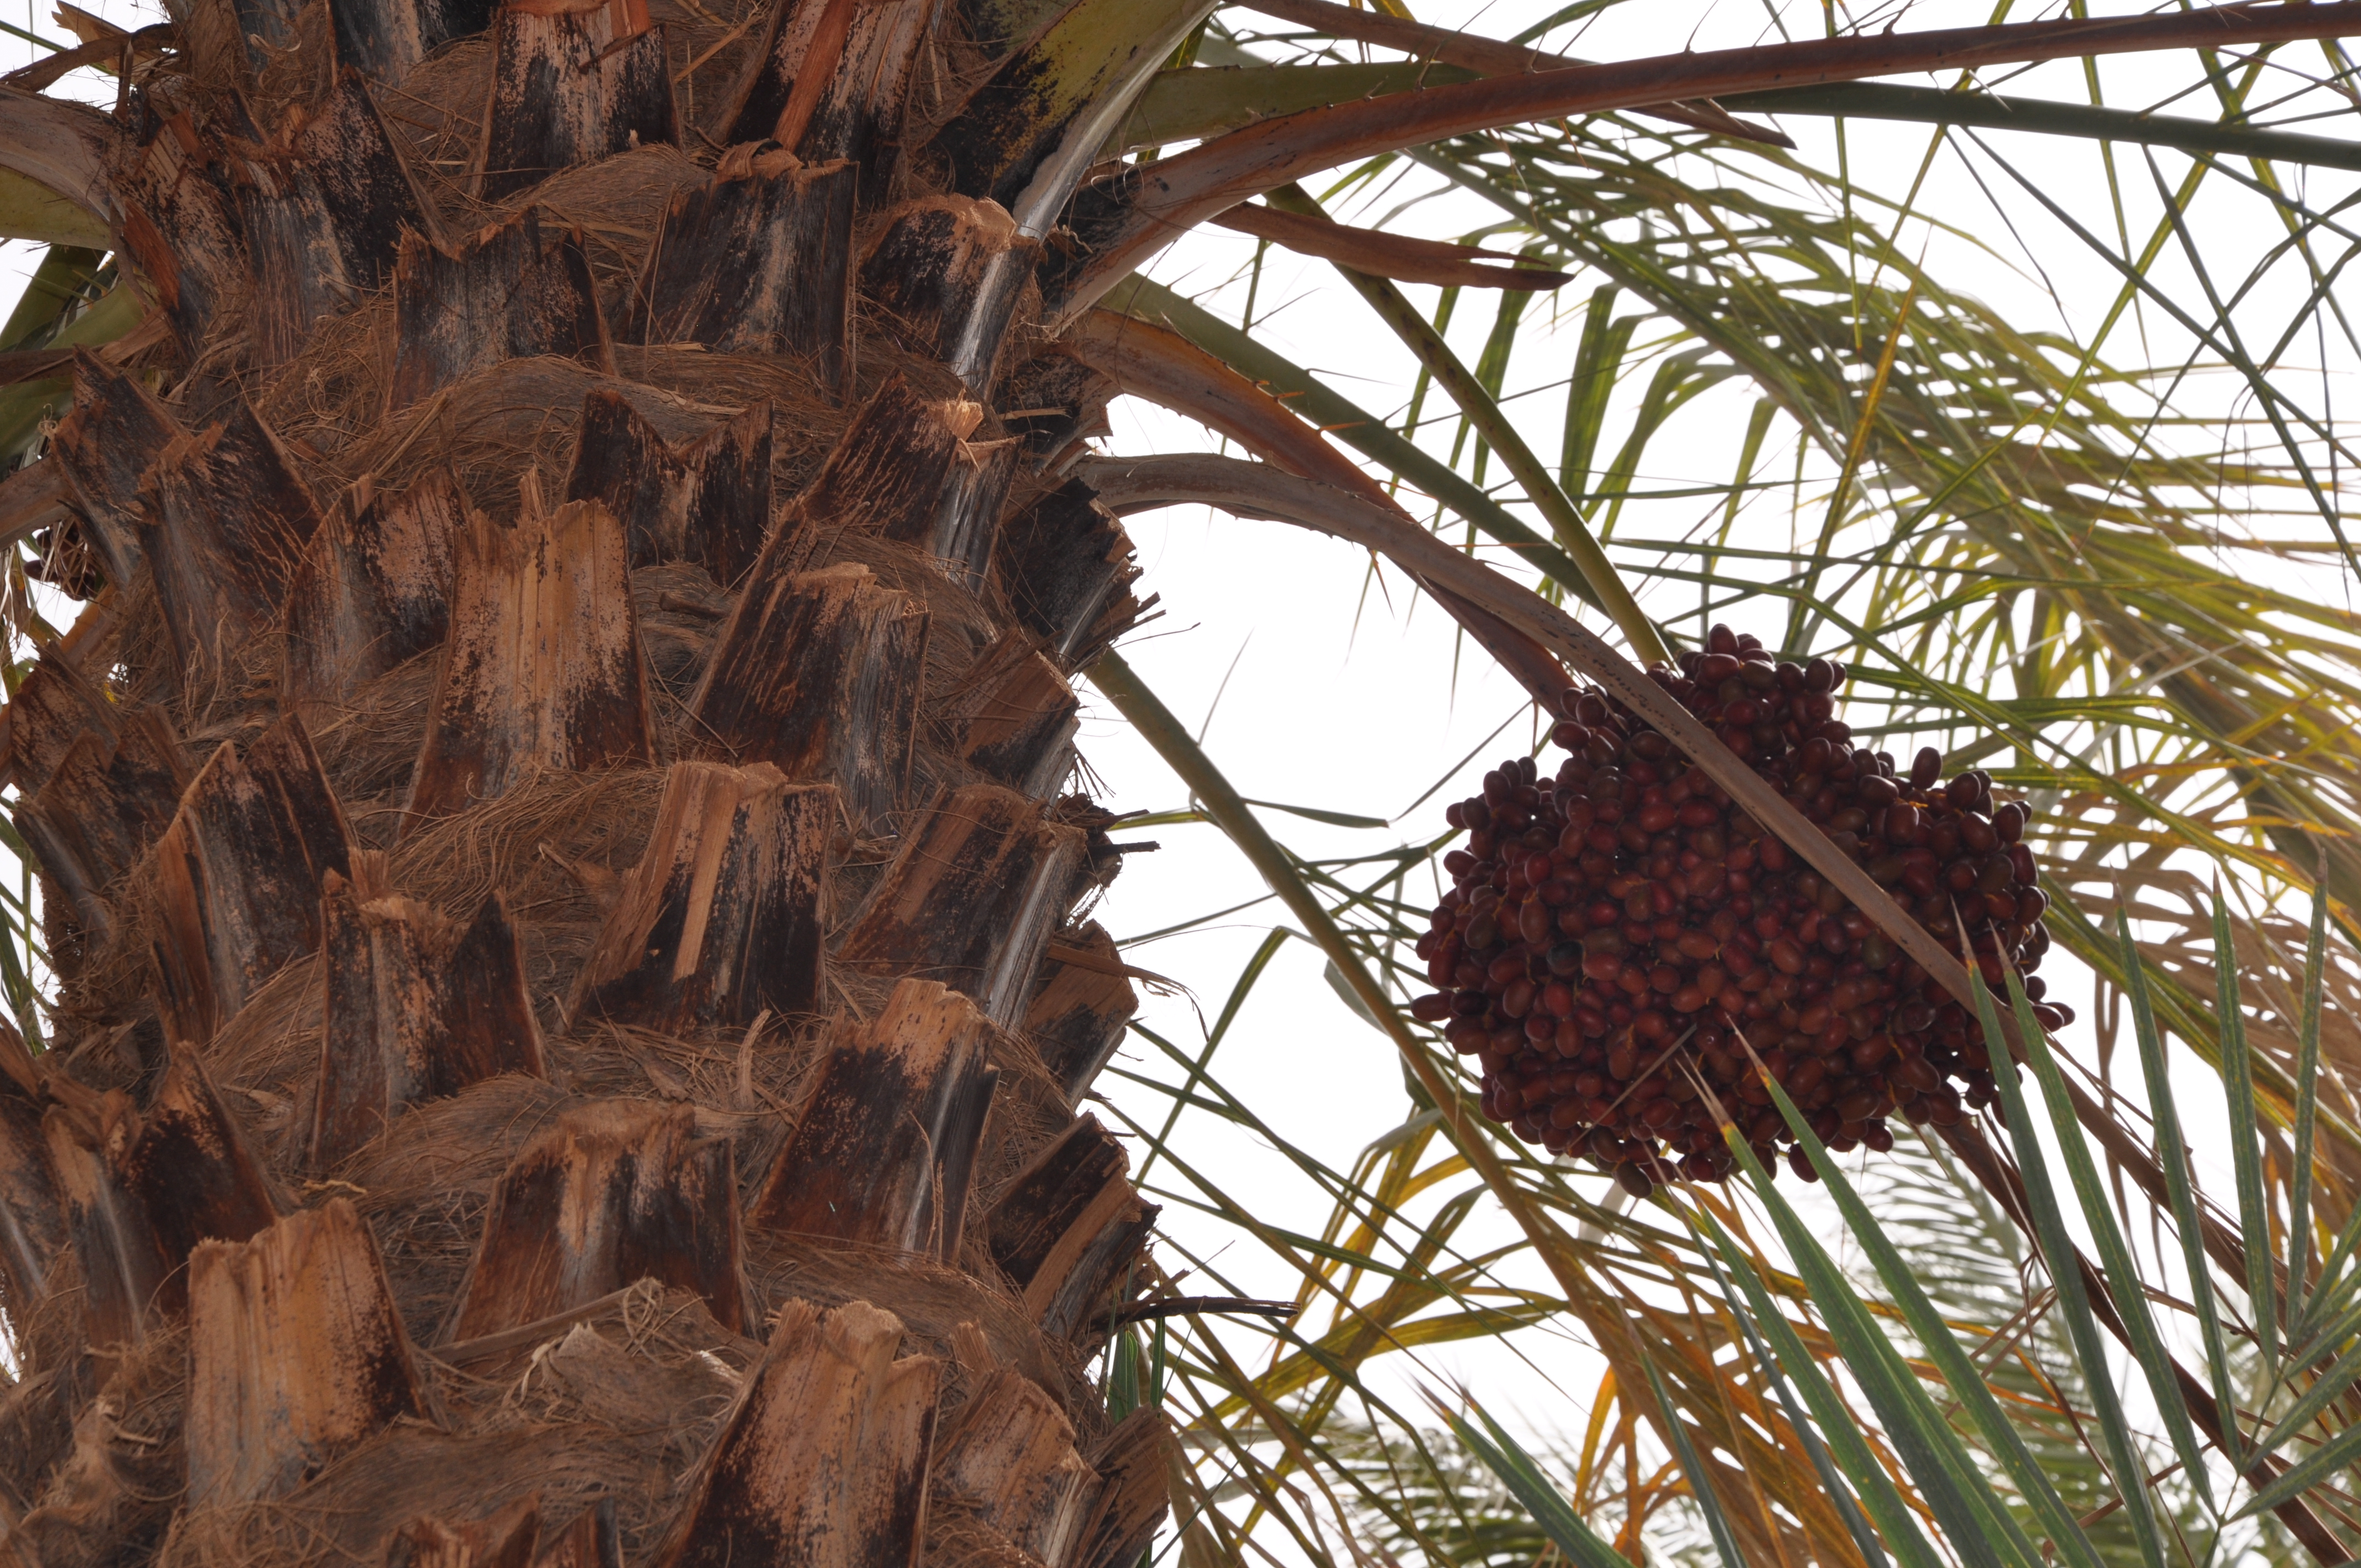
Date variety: bouisthami